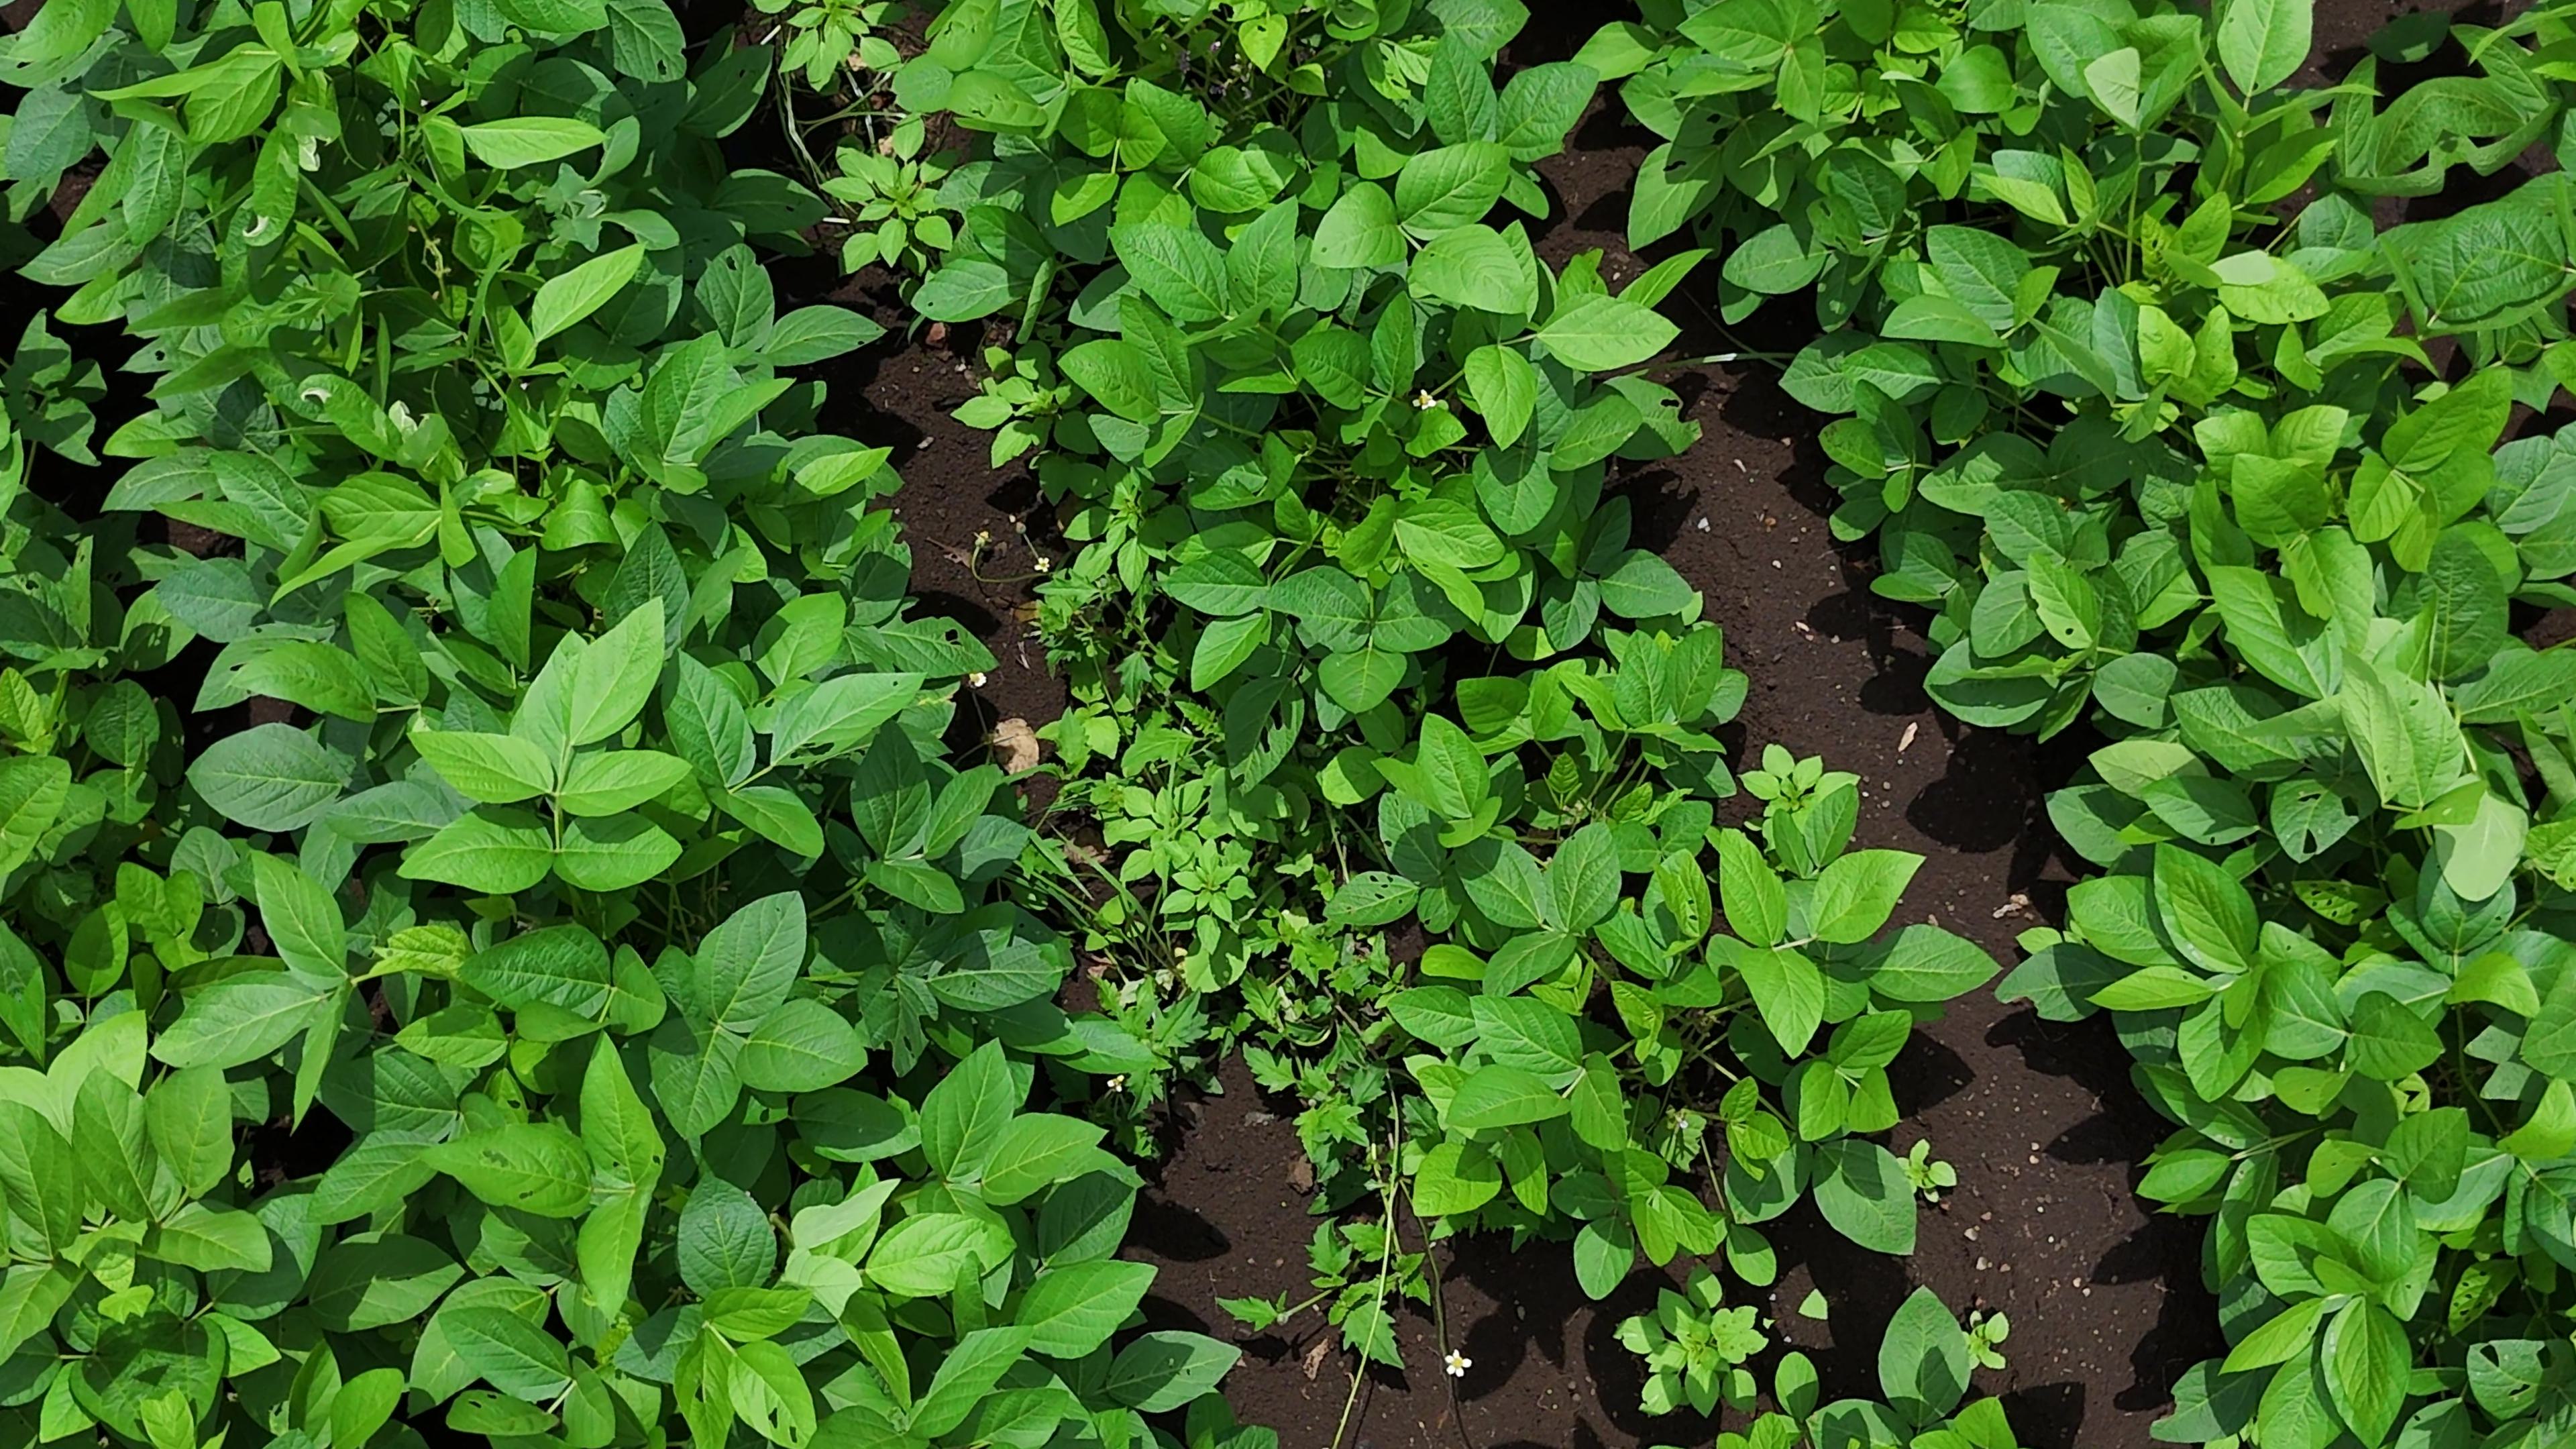
Label: Healthy